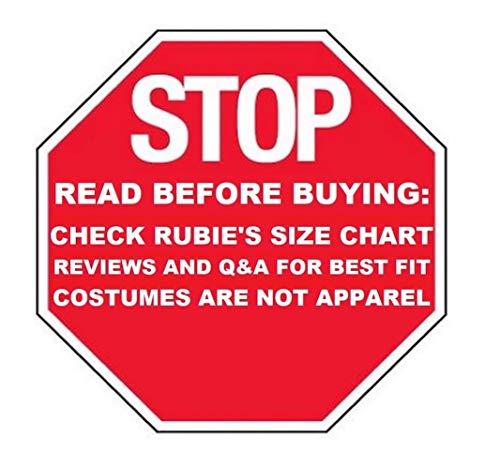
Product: Inflatable Mallet Costume,One Size
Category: Clothing, Shoes & Jewelry | Costumes & Accessories | Kids & Baby | Girls | Accessories
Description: Inflatable plastic mallet.
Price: $6.66
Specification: ProductDimensions:17x7x14inches|ItemWeight:4ounces|ShippingWeight:4ounces(Viewshippingratesandpolicies)|DomesticShipping:ItemcanbeshippedwithinU.S.|InternationalShipping:ThisitemcanbeshippedtoselectcountriesoutsideoftheU.S.LearnMore|ASIN:B003UYUZGM|Itemmodelnumber:8551|Manufacturerrecommendedage:36months-15years